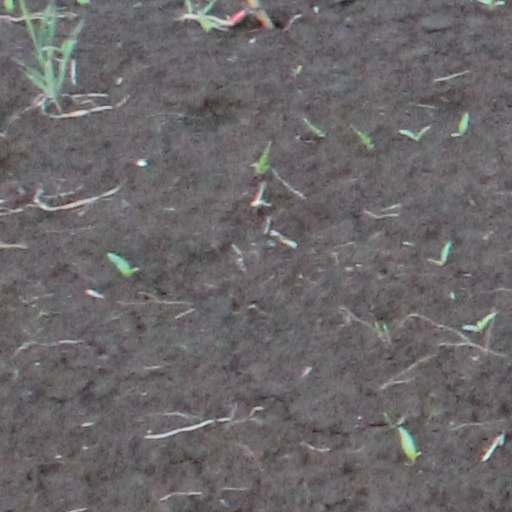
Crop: wheat